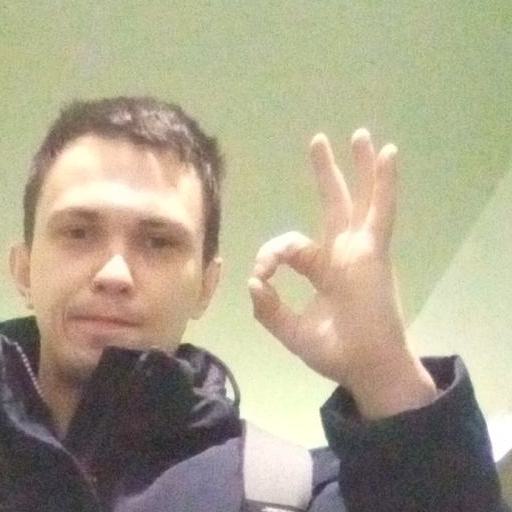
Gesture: ok